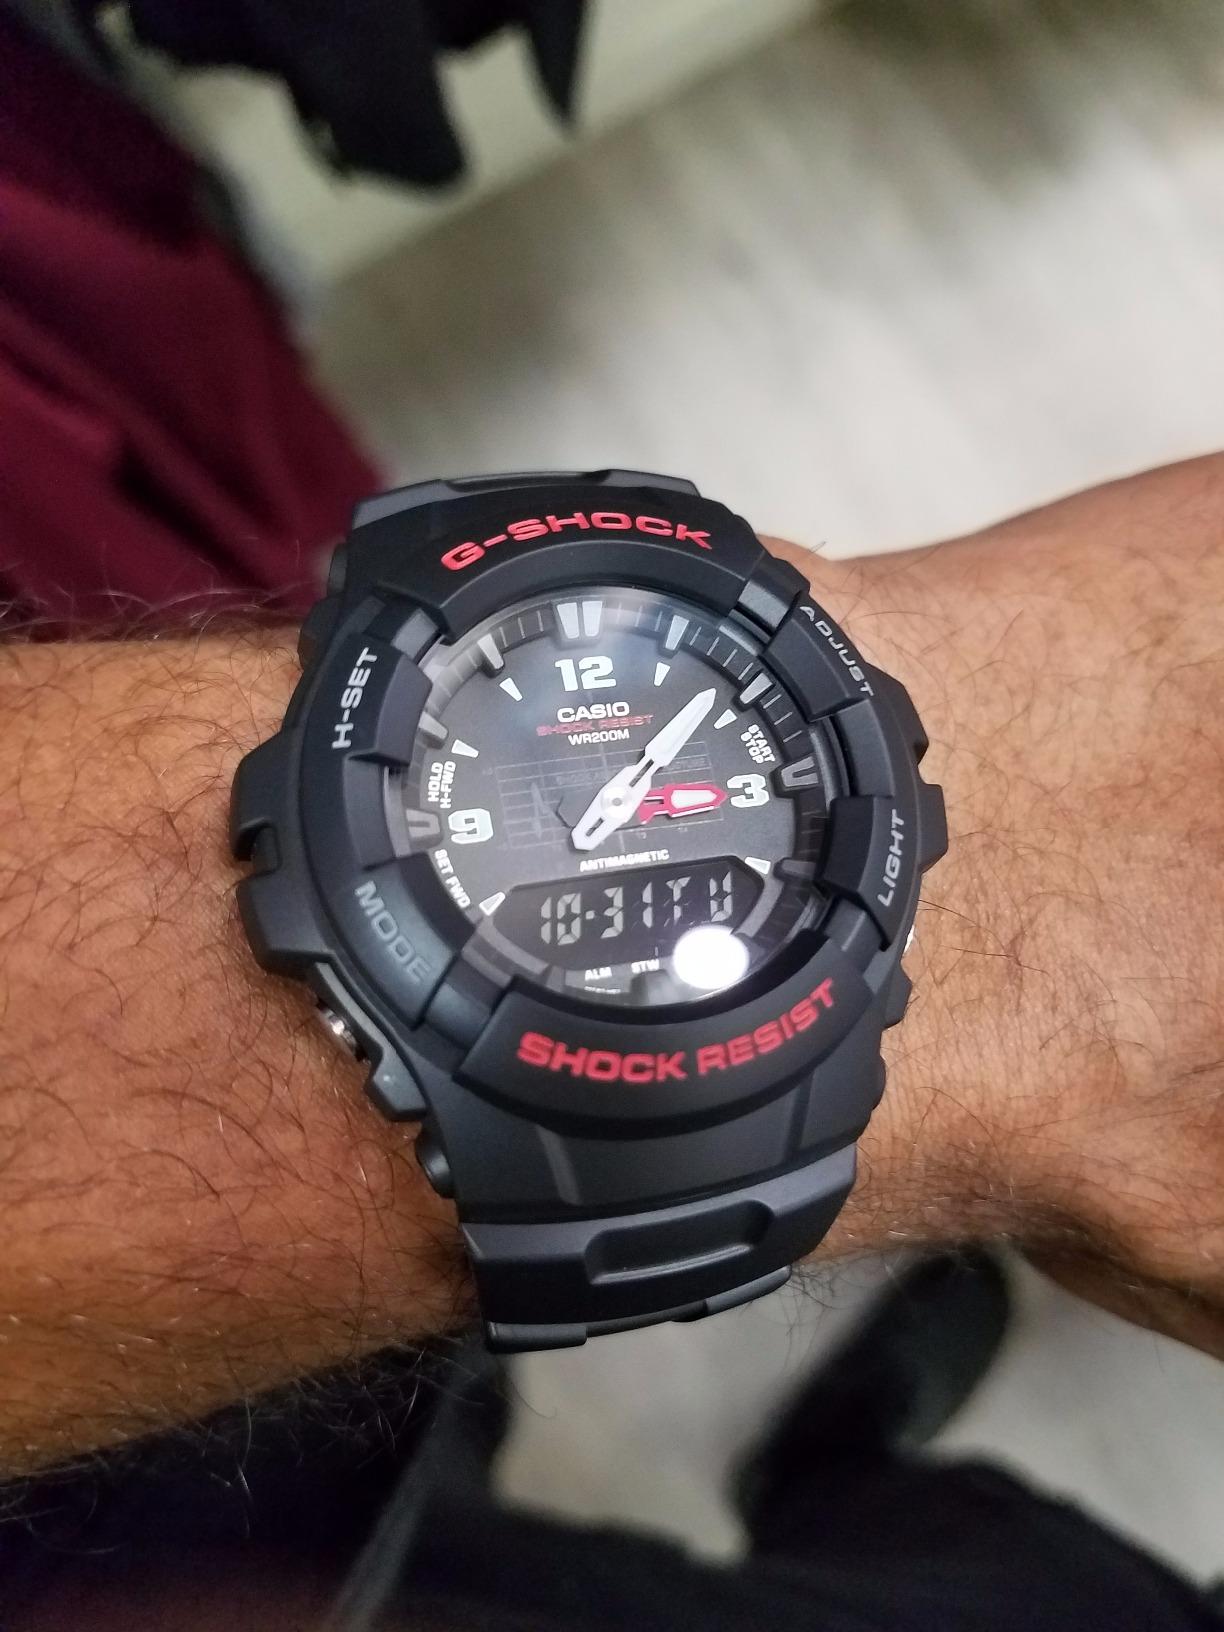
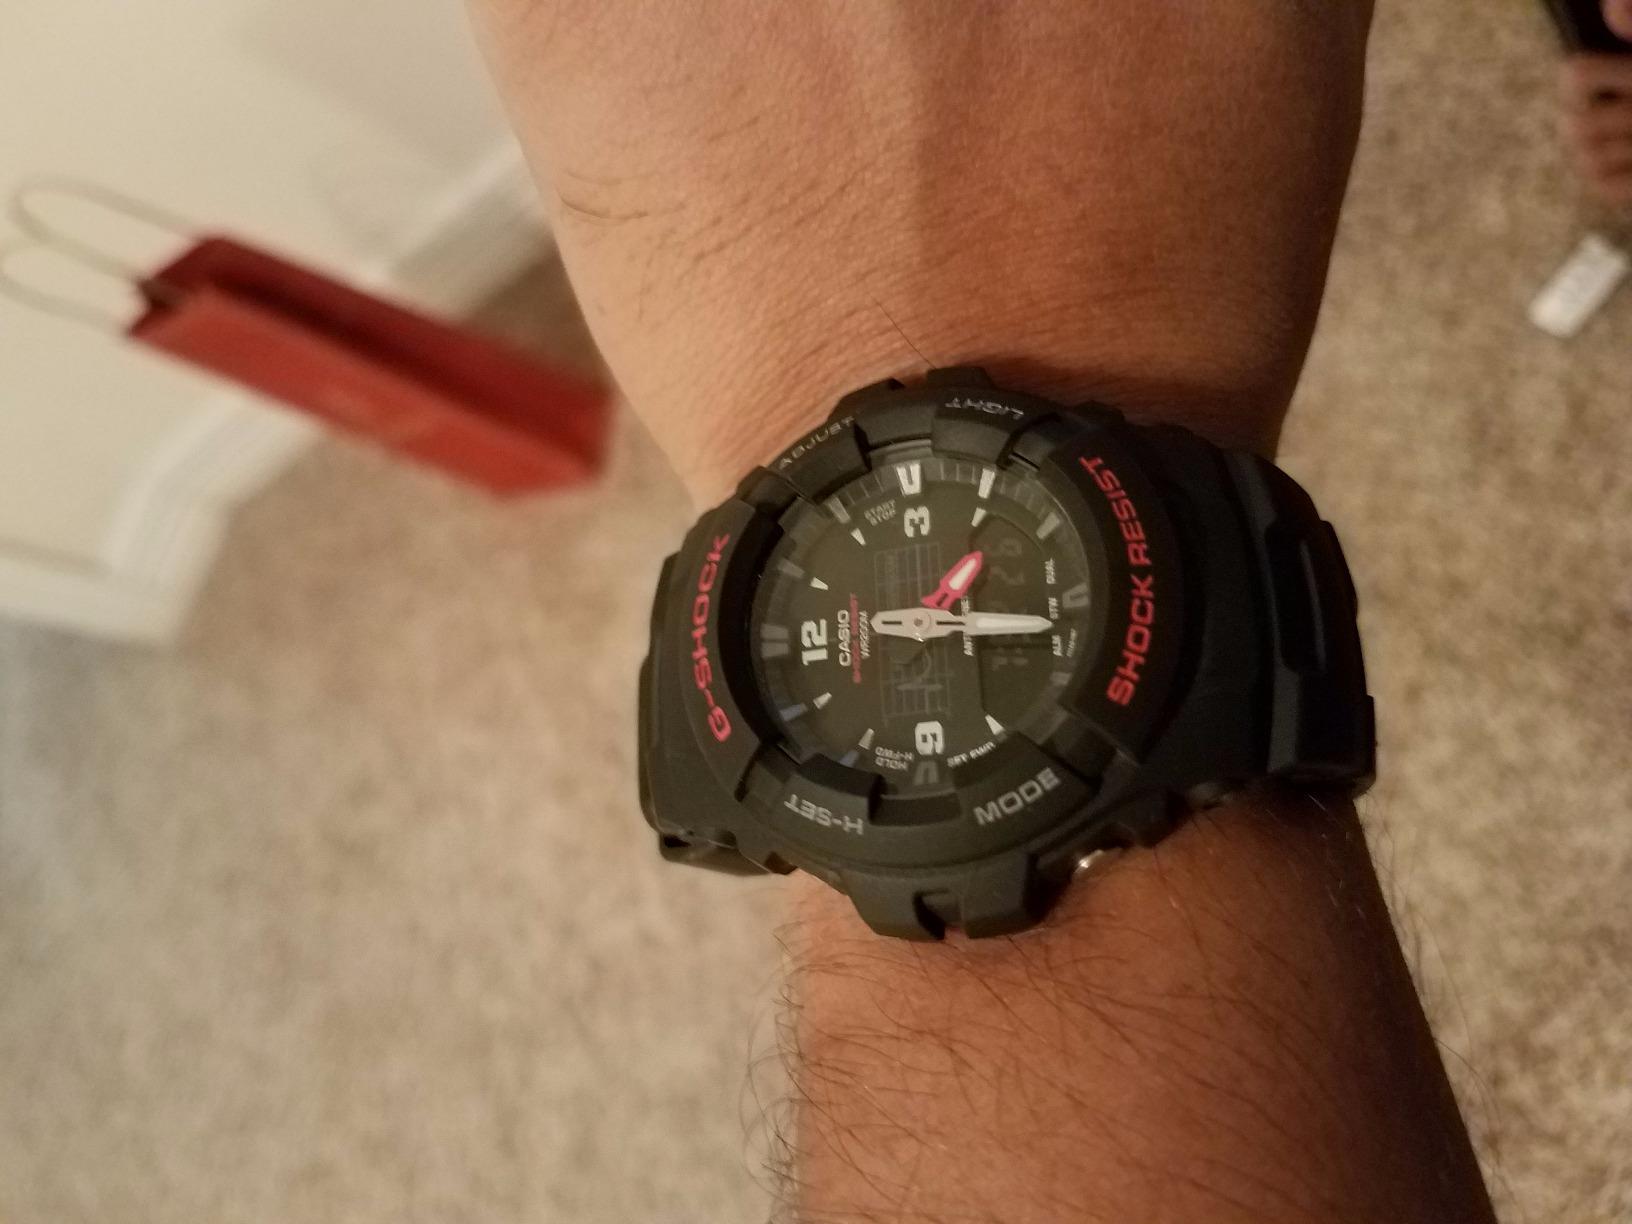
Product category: accessories_watch
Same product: yes